Evar Swanson

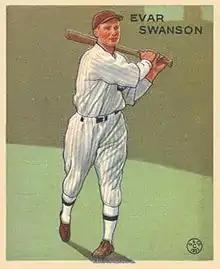
Evar Swanson 1933 Goudey baseball card

Ernest Evar Swanson (October 15, 1902 – July 17, 1973) was an American professional baseball and football player. He played outfielder in the Major Leagues from to . He would play for the Cincinnati Reds and Chicago White Sox. In the National Football League, he played running back for the Rock Island Independents, Milwaukee Badgers, and Chicago Cardinals from 1924 to 1927. He went to college and played three sports at Lombard College in Galesburg, Illinois.